Italian literature

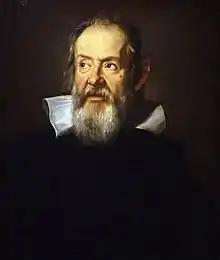
Portrait of Galileo Galilei by Justus Sustermans

The historians of Italian literature are in doubt whether Torquato Tasso should be placed in the period of the highest development of the Renaissance, or whether he should form a period by himself, intermediate between that and the one following. In "Rinaldo", he tried to reconcile the Aristotelian rules with the variety of Ariosto. He later wrote the "Aminta", a pastoral drama. He explains his intentions in the three "Discorsi", written while he composed the "Gerusalemme": he would choose a great and wonderful subject, not so ancient as to have lost all interest, nor so recent as to prevent the poet from embellishing it with invented circumstances. He would treat it rigorously according to the rules of the unity of action observed in Greek and Latin poems but with a far greater variety and splendour of episodes. The "Gerusalemme" is the best heroic poem of Italy. As regards the style, however, although Tasso studiously endeavoured to keep close to the classical models, he makes excessive use of metaphor, of antithesis, of far-fetched conceits; and it is especially from this point of view that some historians have placed Tasso in the literary period generally known under the name of "Secentismo", and that others, more moderate in their criticism, have said that he prepared the way for it.